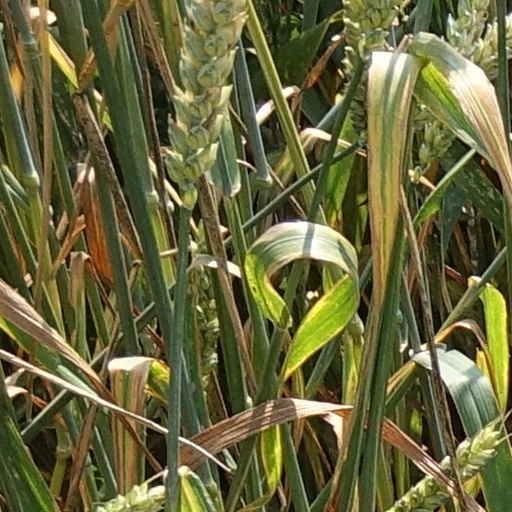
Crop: wheat